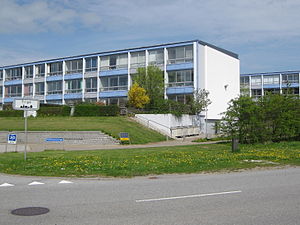
Trige
Boligområdet ""Trigeparken"" i Trige nord for Århus.
Trige er en by i Østjylland med 2.810 indbyggere, beliggende som satellitby til Aarhus ved sekundærrute 180. Den danner den nord-nordvestlige afgrænsning af Aarhus Kommune og hører til Region Midtjylland.